Metropolitan Railway

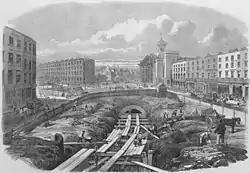
Drawing showing a road with buildings either side and a trench down the middle. The trench ends at a tunnel mouth, and is filled with wooden supports. Workmen and a horse are shown at work.

Construction of the railway was estimated to cost £1 million. Initially, with the Crimean War under way, the Met found it hard to raise the capital. While it attempted to raise the funds it presented new bills to Parliament seeking an extension of time to carry out the works. In July 1855, the ' (18 & 19 Vict. c. cii), which made a direct connection to the GNR at King's Cross, received royal assent. The plan was modified by the ' (19 & 20 Vict. c. cix) and again later by the Great Northern and Metropolitan Junction Railway Act 1860 (23 & 24 Vict. c. clxviii).